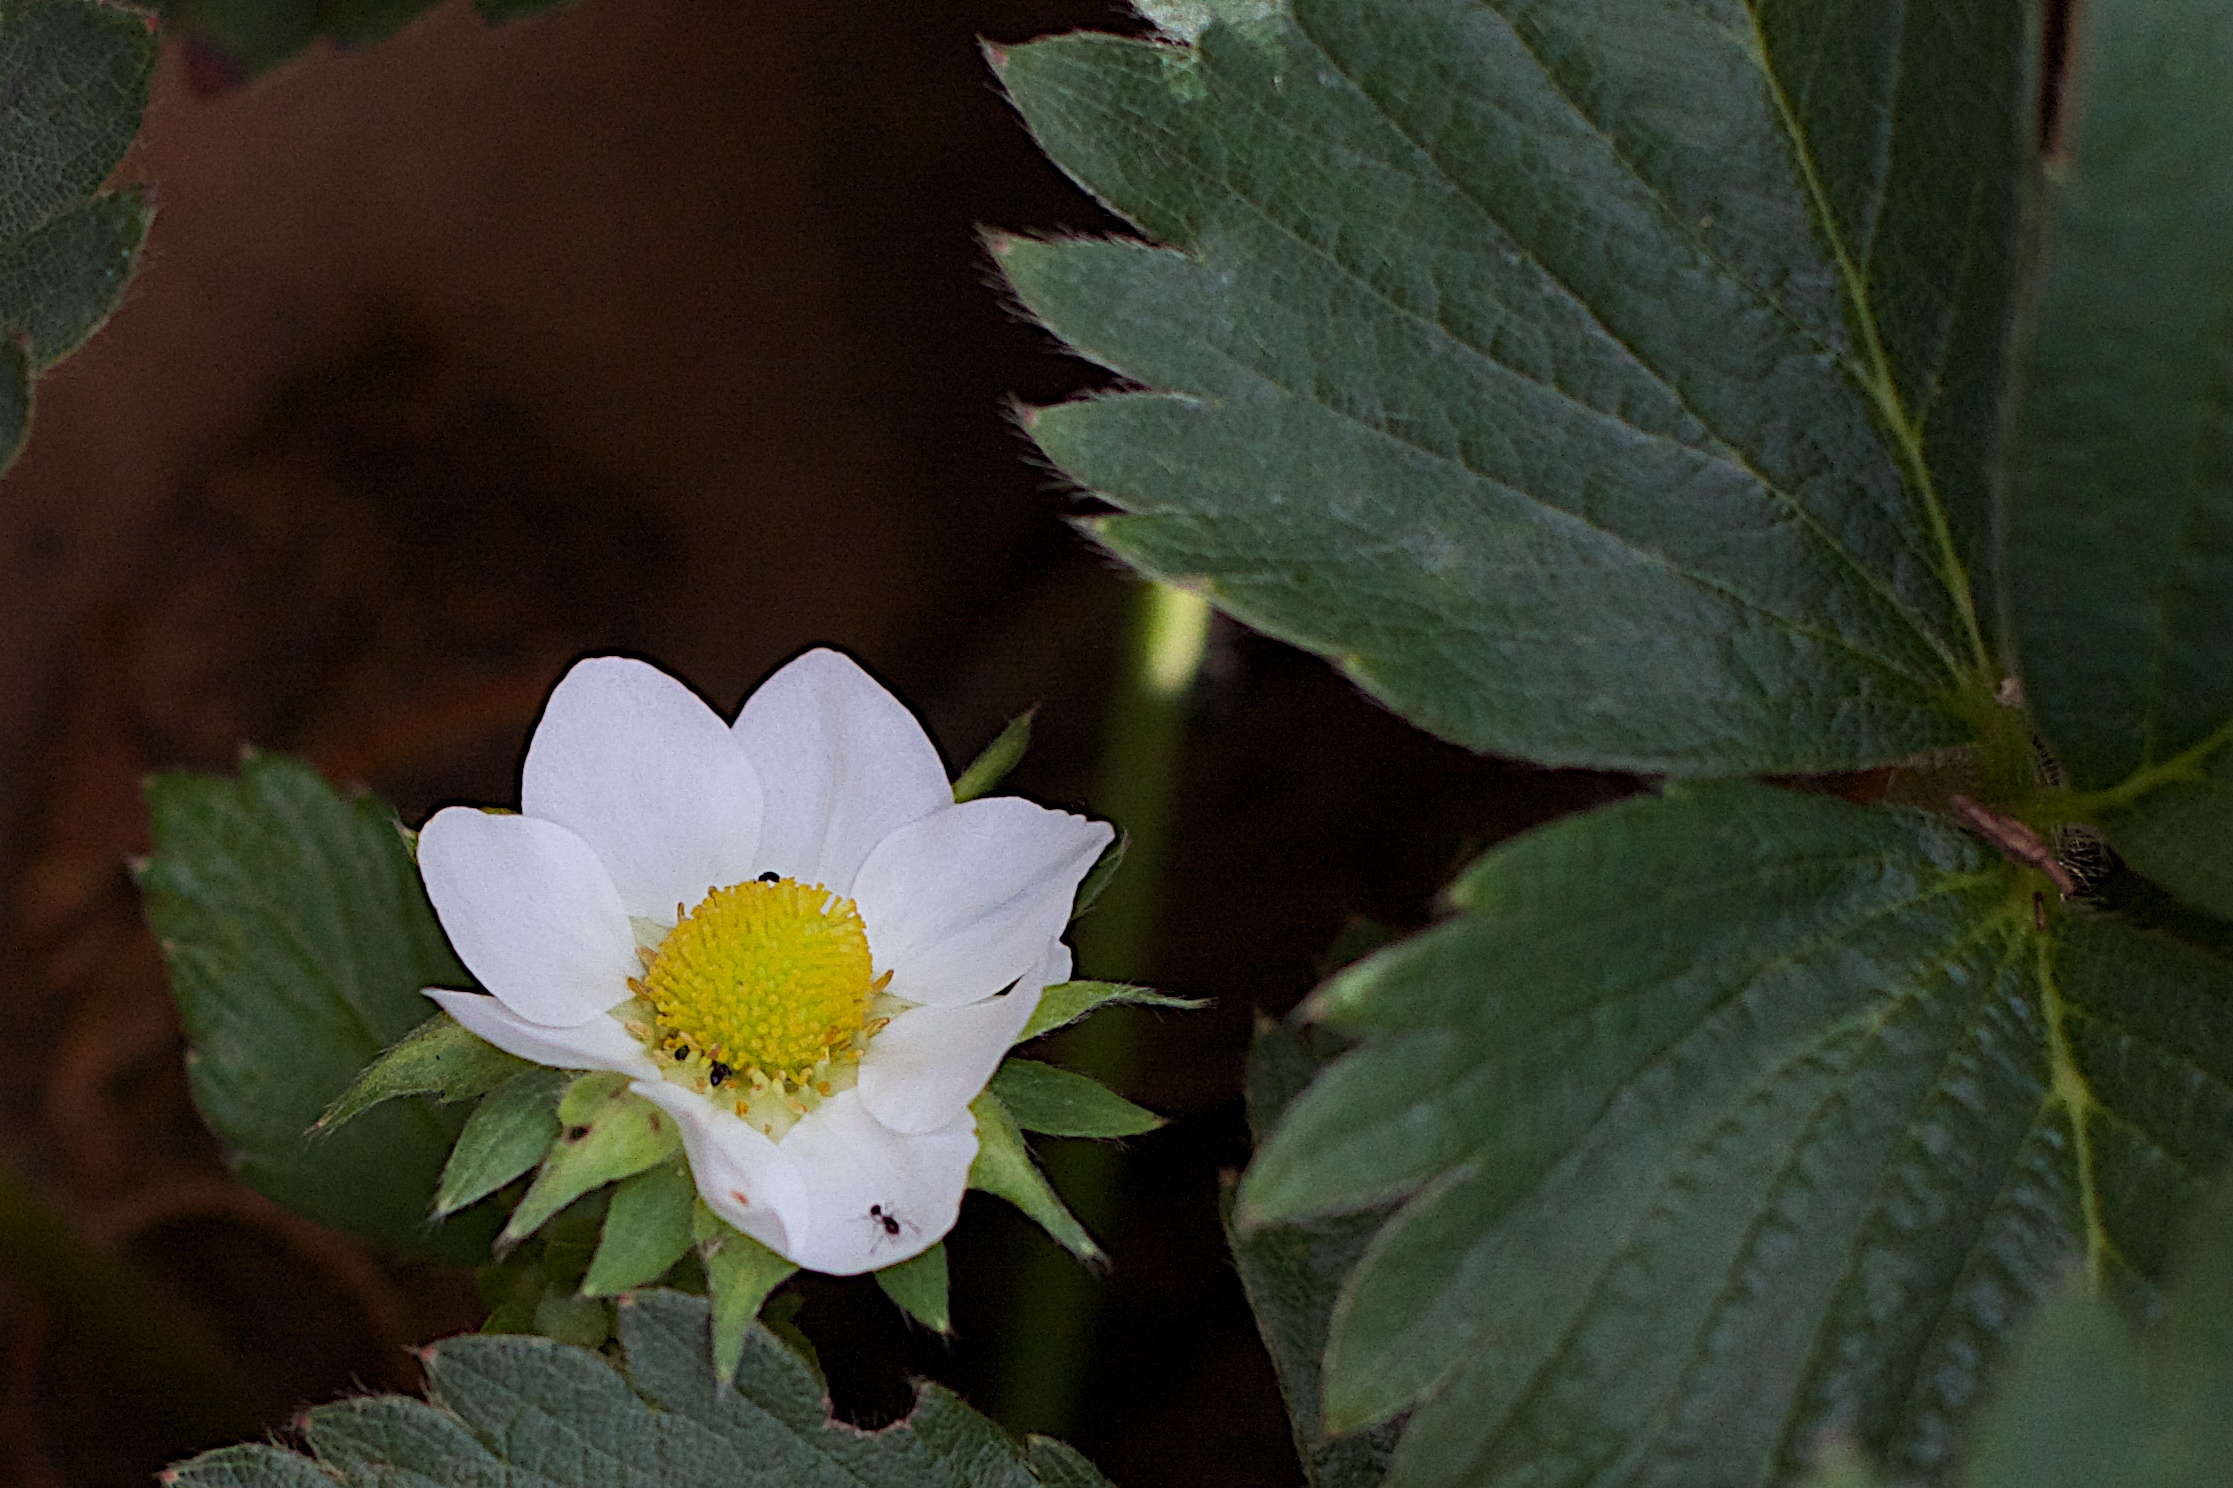
nature, blossom, plant, leaf, flower, petal, botany, flora, wildflower, shrub, macro photography, flowering plant, land plant